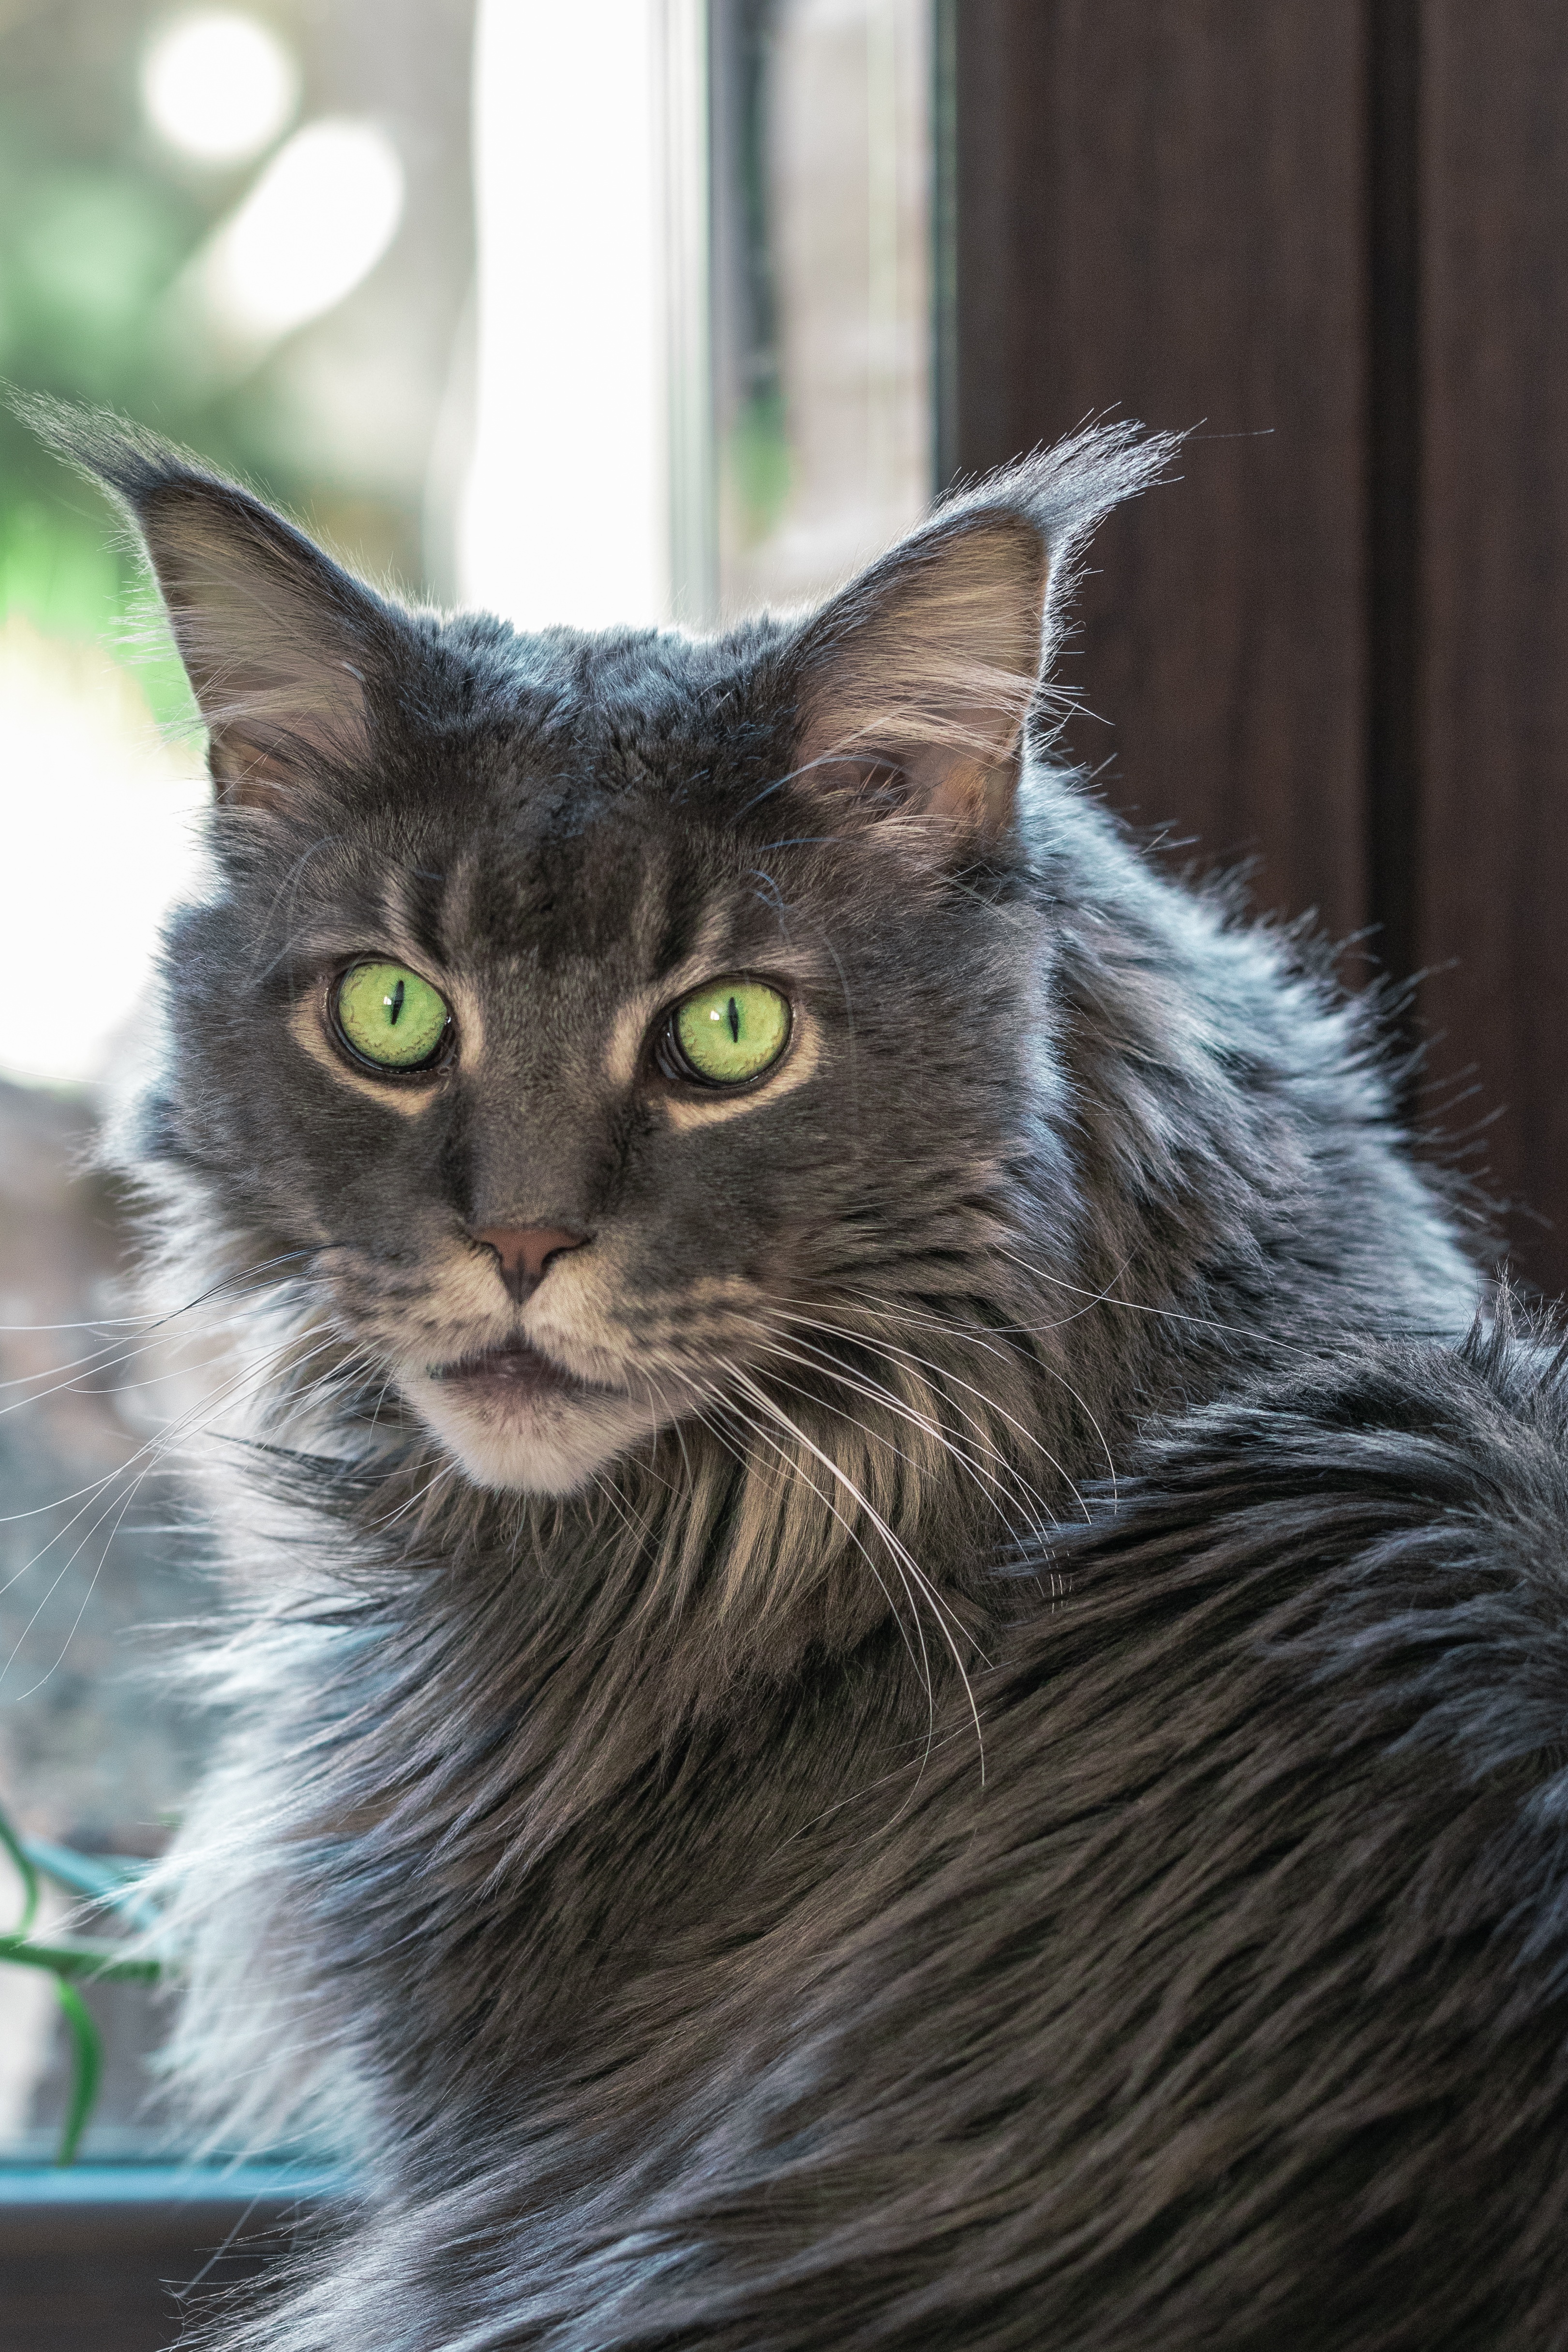
animal, male, fur, sight, cat, mammal, fauna, mustache, eyes, whiskers, look, vertebrate, tomcat, cats eyes, domestic cat, looking cat, maine coon, golden eyes, norwegian forest cat, european shorthair, small to medium sized cats, cat like mammal, nebelung, domestic short haired cat, domestic long haired cat